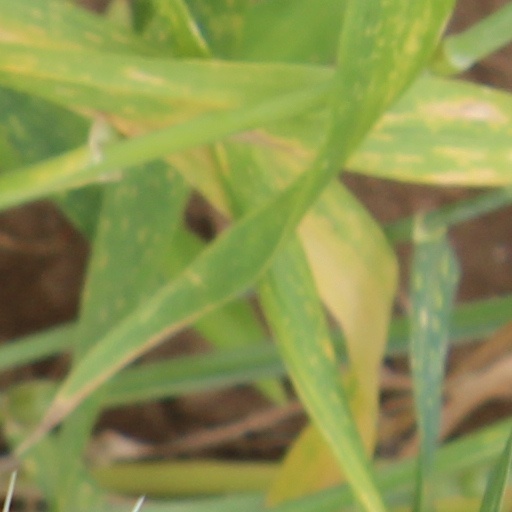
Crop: wheat